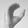
ASL letter: C